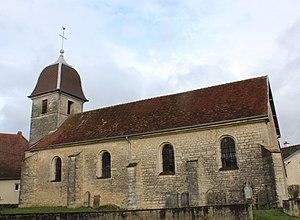
L'église
Bonboillon est une commune française, située dans le département de la Haute-Saône en région Bourgogne-Franche-Comté.